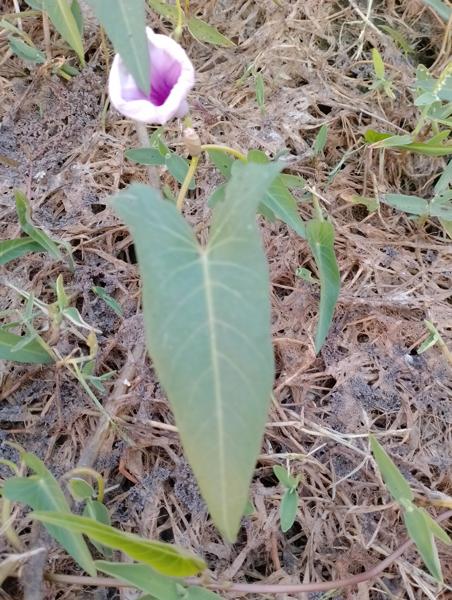
Weed species: Ipomoea aquatic